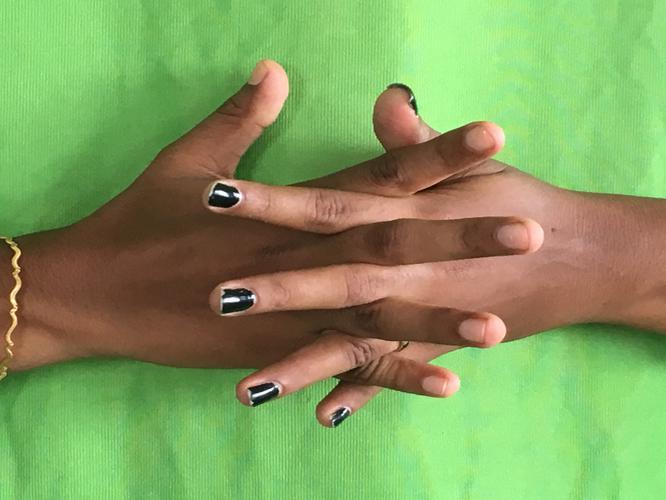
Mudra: Karkatta
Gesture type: double_hand